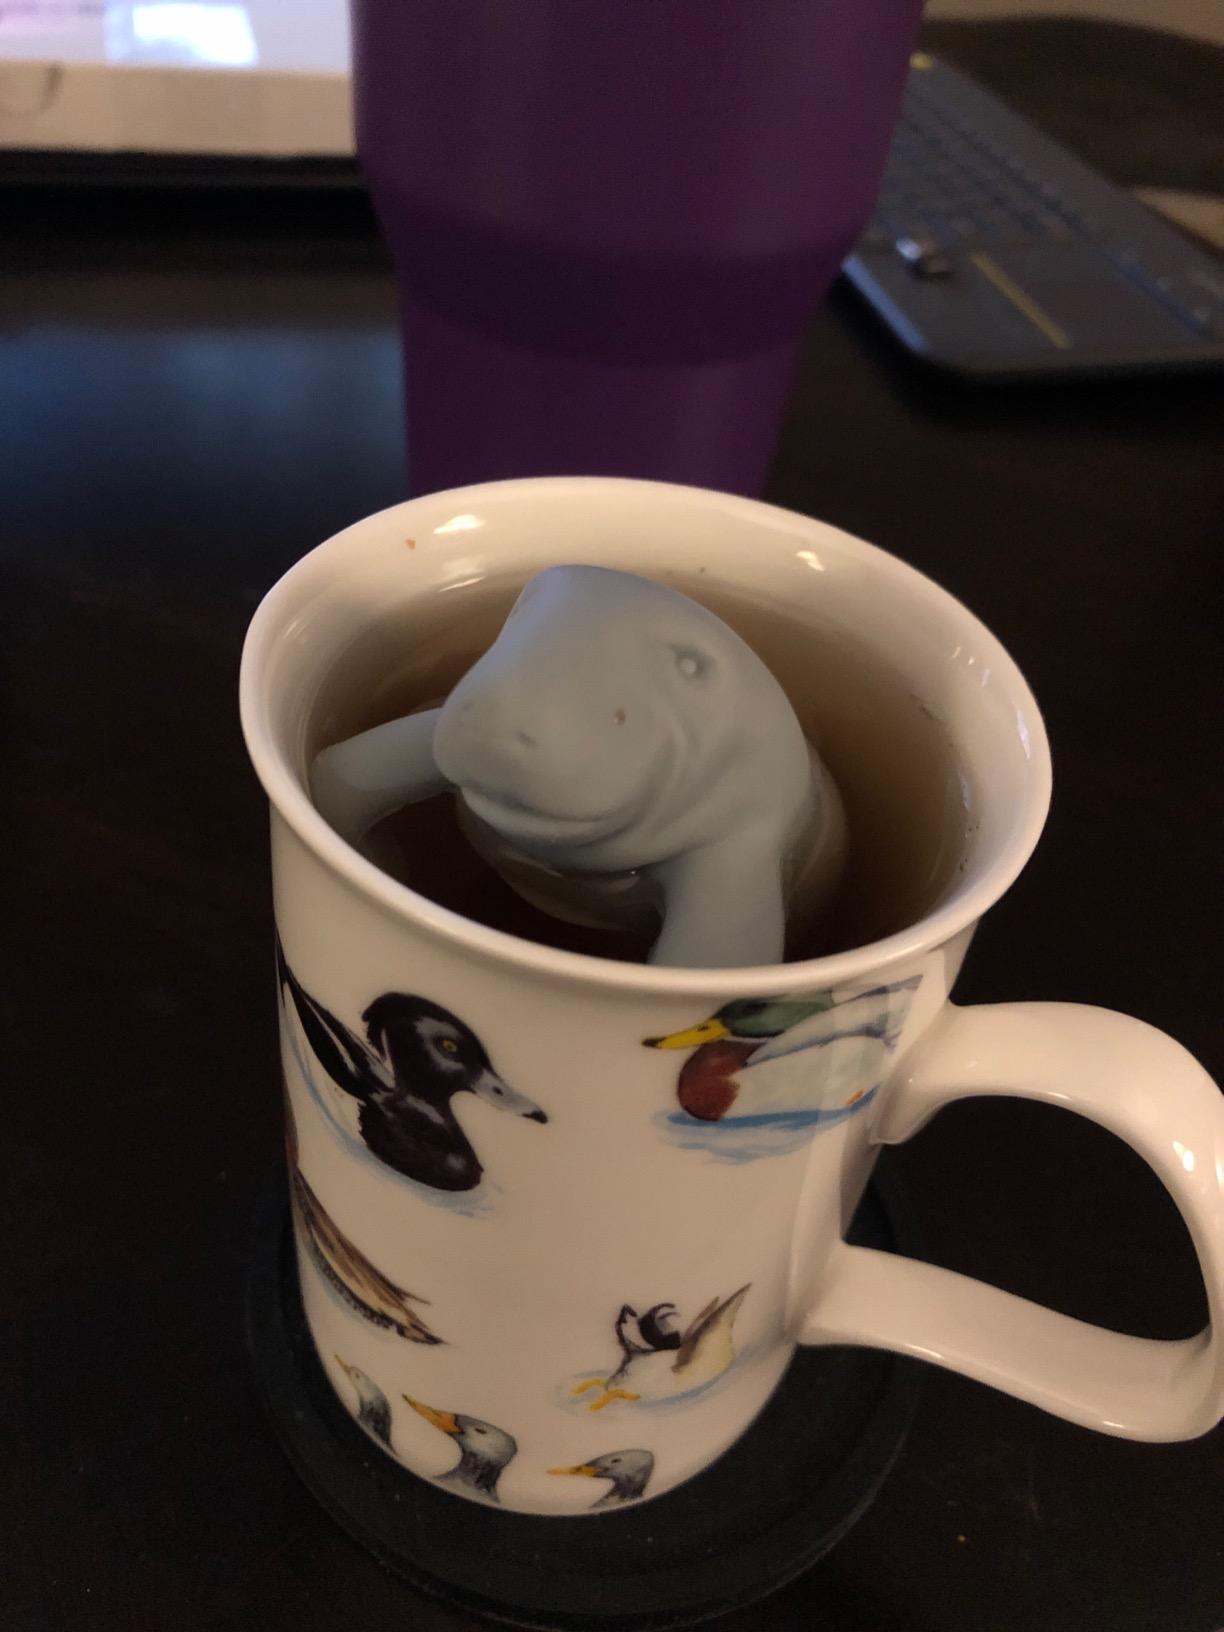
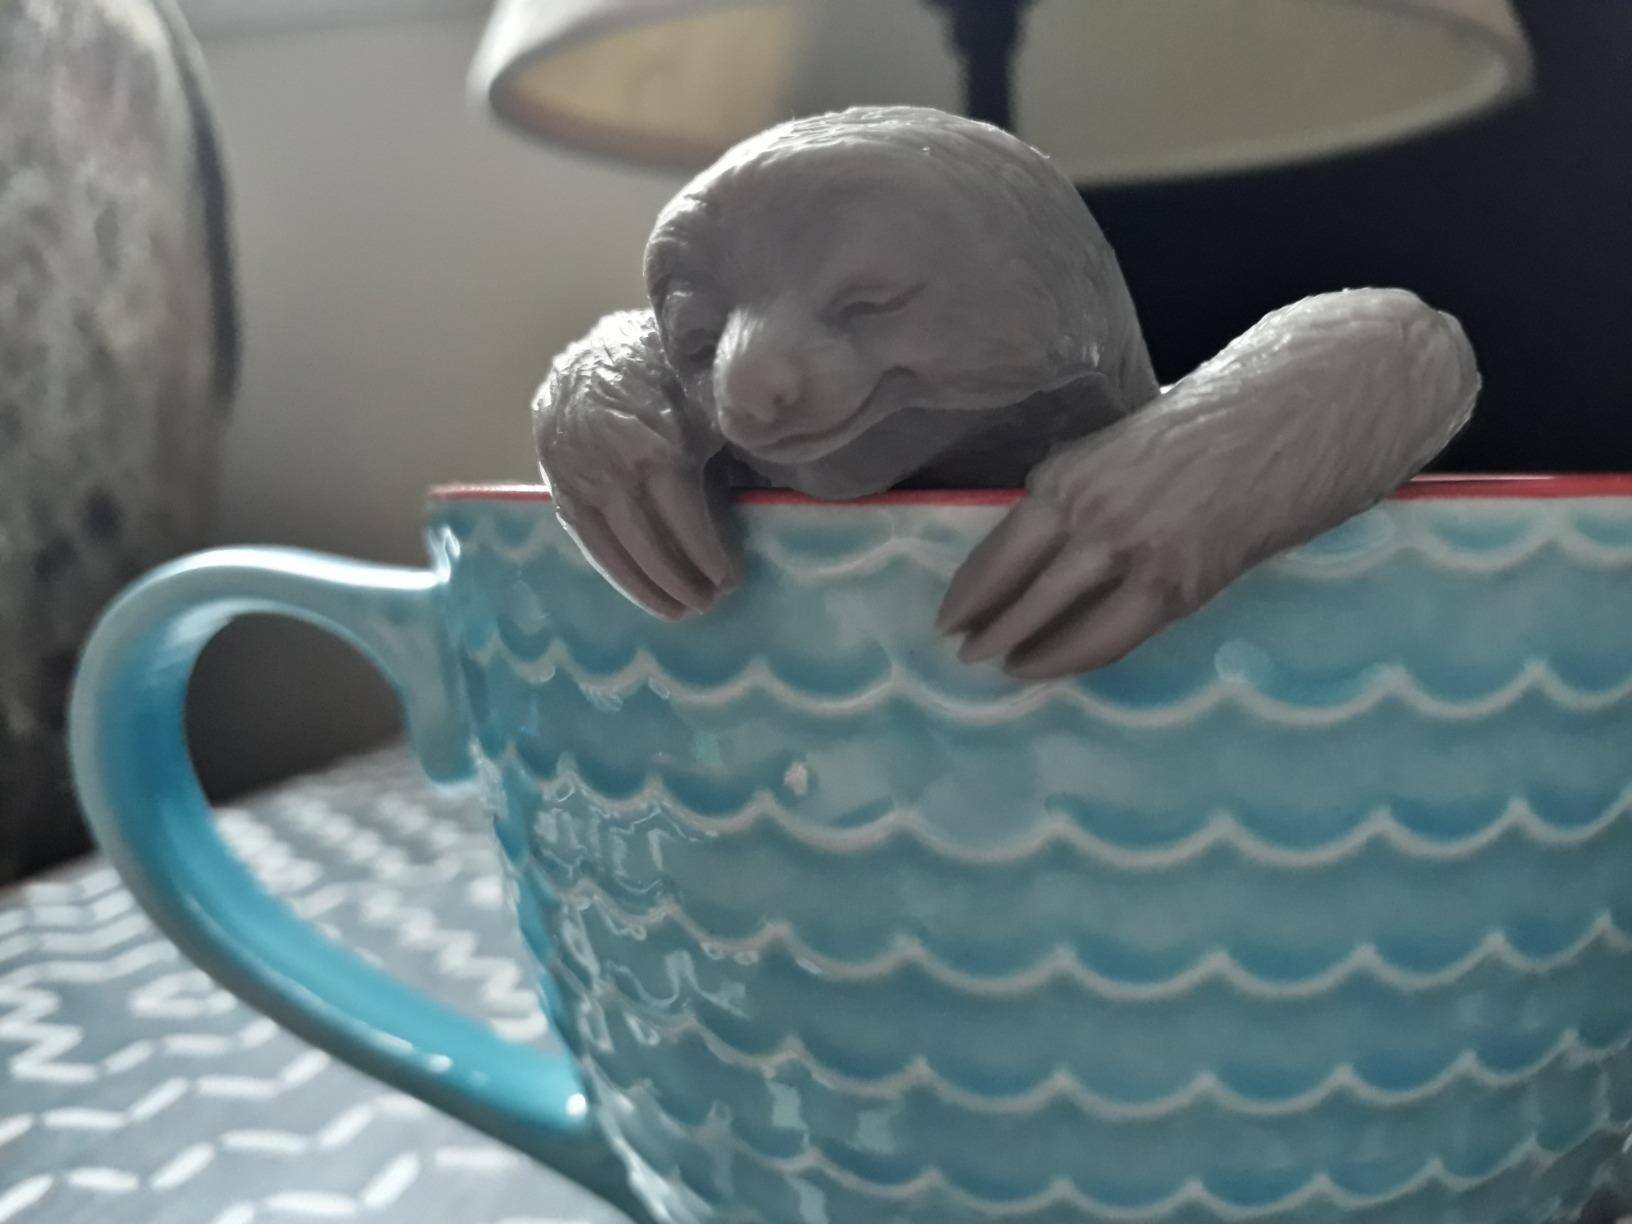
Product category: items_tea
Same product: no